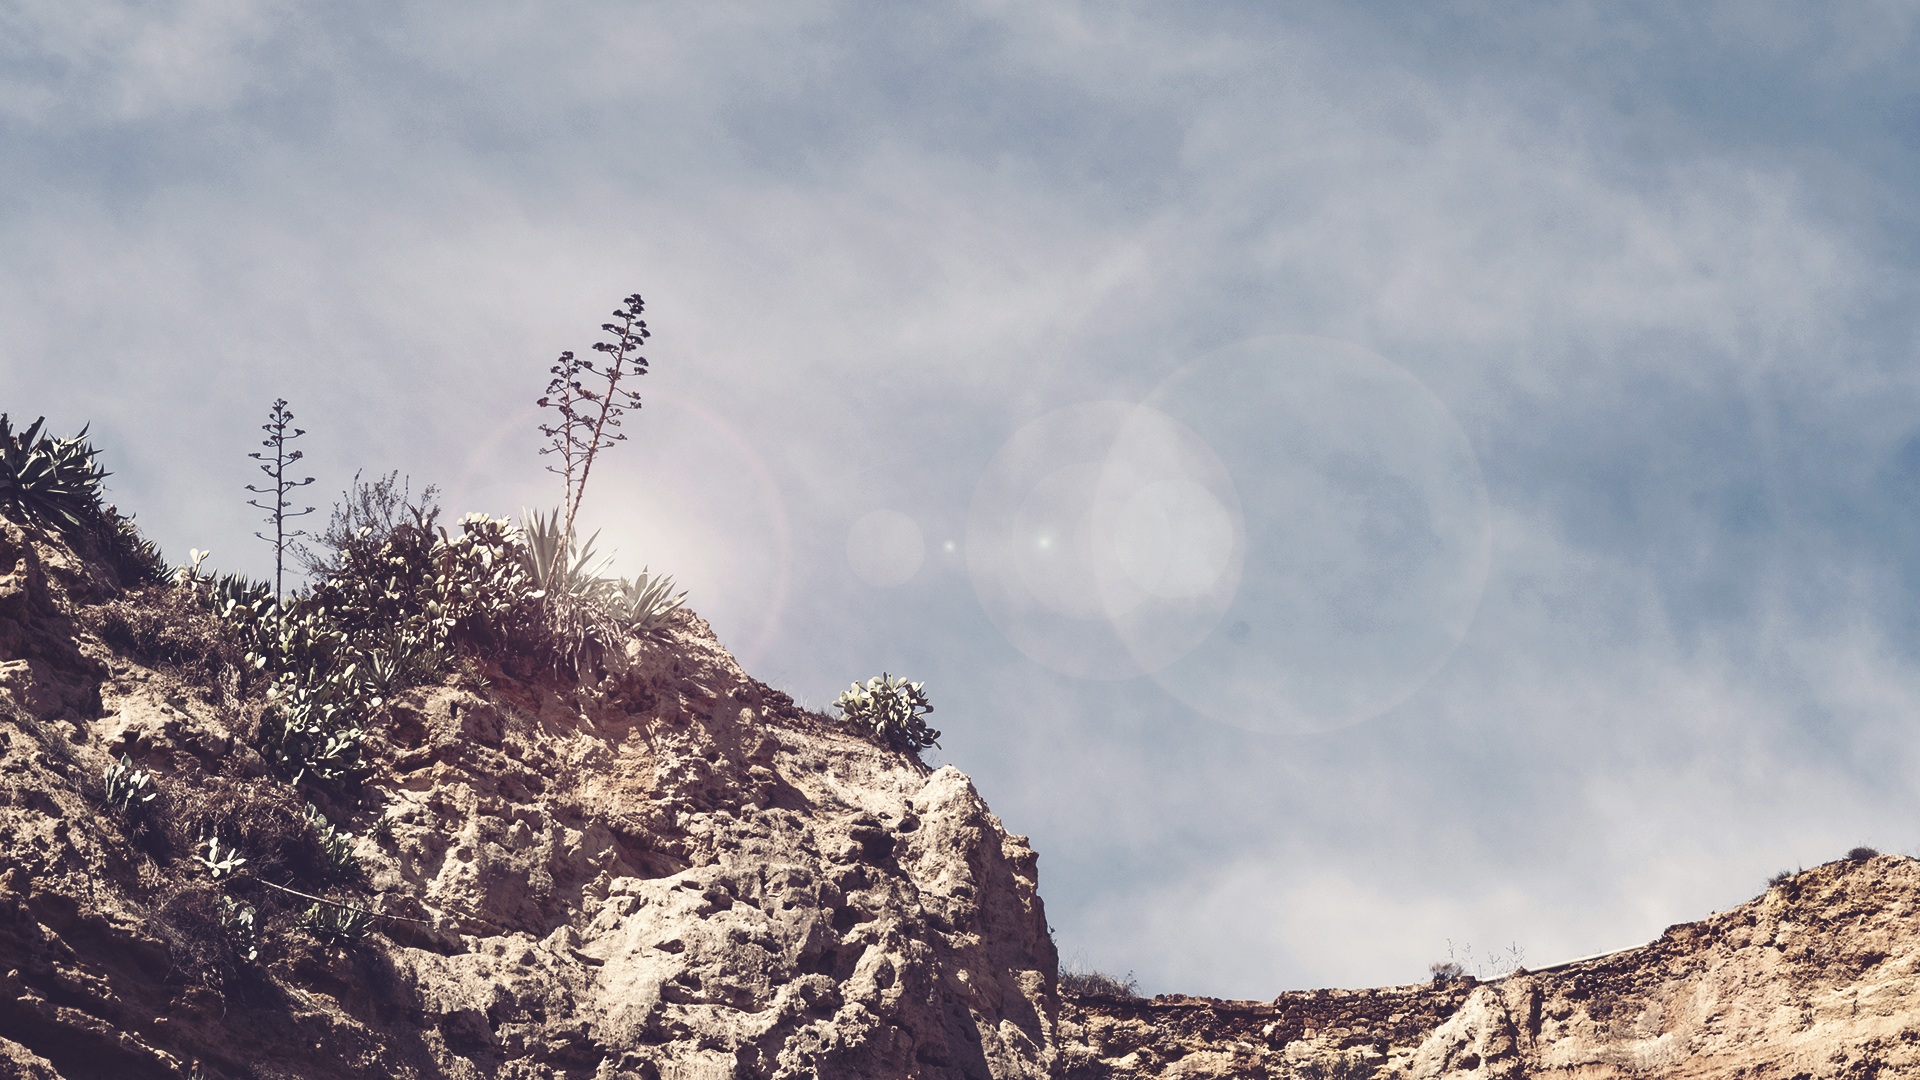
landscape, tree, nature, rock, wilderness, mountain, snow, winter, cloud, sky, sunlight, morning, hill, valley, mountain range, weather, terrain, ridge, summit, geology, plateau, landform, geographical feature, mountainous landforms, geological phenomenon